Starbenders

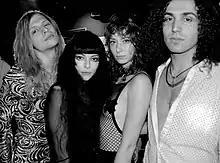
Starbenders in Tokyo, 2019

In May 2019, it was announced that Starbenders had signed to Sumerian Records, and the band's first single and video on the label, "London," was released to positive reception. The band then embarked on a US tour with labelmates Palaye Royale. Starbenders continued to tour through 2019, supporting Jamie Bower's band Counterfeit on a North American tour and releasing the single "Holy Mother" in September.